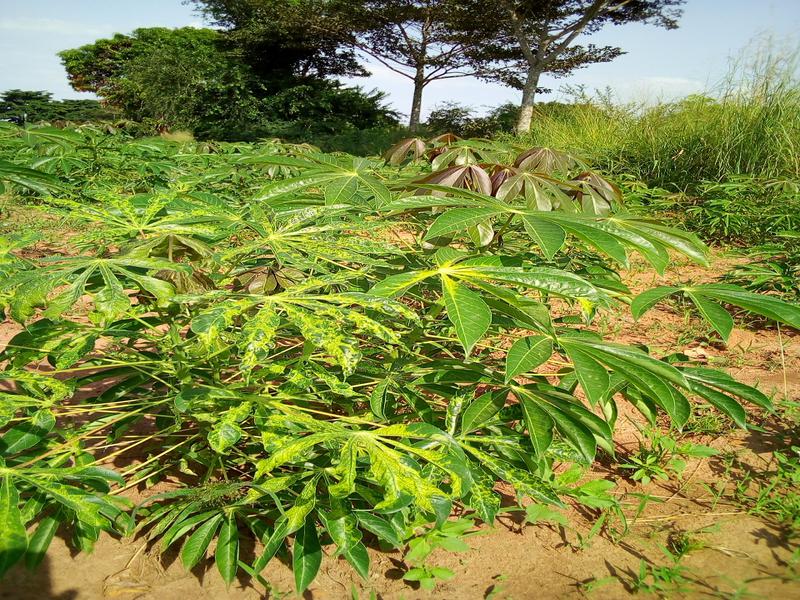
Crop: cassava
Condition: mosaic_disease